2010 TUMS Fast Relief 500

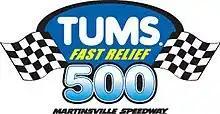
The race logo for the TUMS Fast Relief 500.

During the race there were fifteen cautions and twenty-four lead changes among thirteen drivers. It was Hamlin's seventh win in the 2010 season and the fifteenth of his career. The result left him second in the Drivers' Championship, six points behind Jimmie Johnson. Chevrolet maintained its lead in the Manufacturers' Championship, forty-two ahead of Toyota and eighty-seven ahead of Ford, with four races remaining in the season.